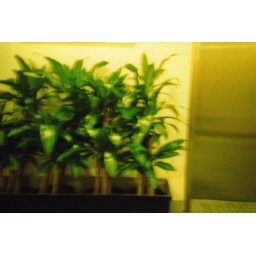
Potted office plants from a job in a former life.